Jean-Christophe Bahebeck

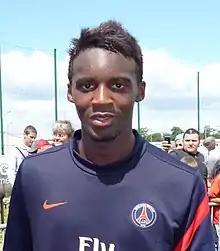
Bahebeck in 2011

Jean-Christophe Bahebeck (born 1 May 1993) is a French professional footballer who plays as a forward for Palmaflor.